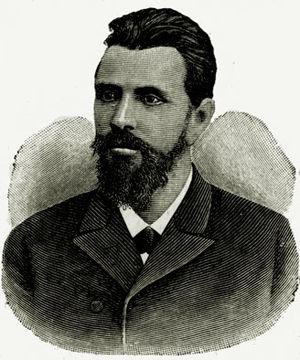
Mikhaïl Alexandrovitch Menzbier, né le 23 octobre 1855 à Toula et mort le 10 octobre 1935 à Moscou, est un zoologiste russe qui fut recteur de l'université de Moscou de 1917 à 1919 et l'un des fondateurs de l'ornithologie russe.